French people

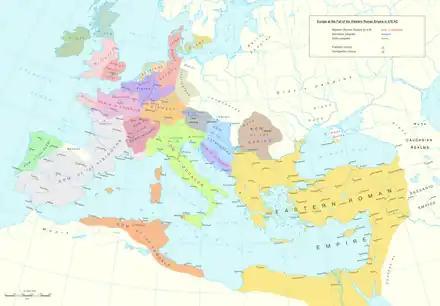
Barbarian kingdoms and peoples after the end of the Western Roman Empire in 476 AD

With the decline of the Roman Empire in Western Europe, a federation of Germanic peoples entered the picture: the Franks, from which the word "French" derives. The Franks were Germanic pagans who began to settle in northern Gaul as "laeti" during the Roman era. They continued to filter across the Rhine River from present-day Netherlands and Germany between the 3rd and 7th centuries. Initially, they served in the Roman army and obtained important commands. Their language is still spoken as a kind of Dutch (French Flemish) in northern France (French Flanders). The Alamans, another Germanic people immigrated to Alsace, hence the Alemannic German now spoken there. The Alamans were competitors of the Franks, and their name is the origin of the French word for "German": "Allemand".